Mru people

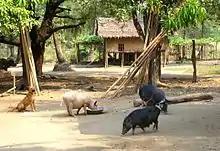
A traditional Mru village in Chin State, Myanmar.

They are the second largest ethnic group in Alikadam Upazila(23.77%), Thanchi Upazila (23.57%) and Ruma Upazila (22%).